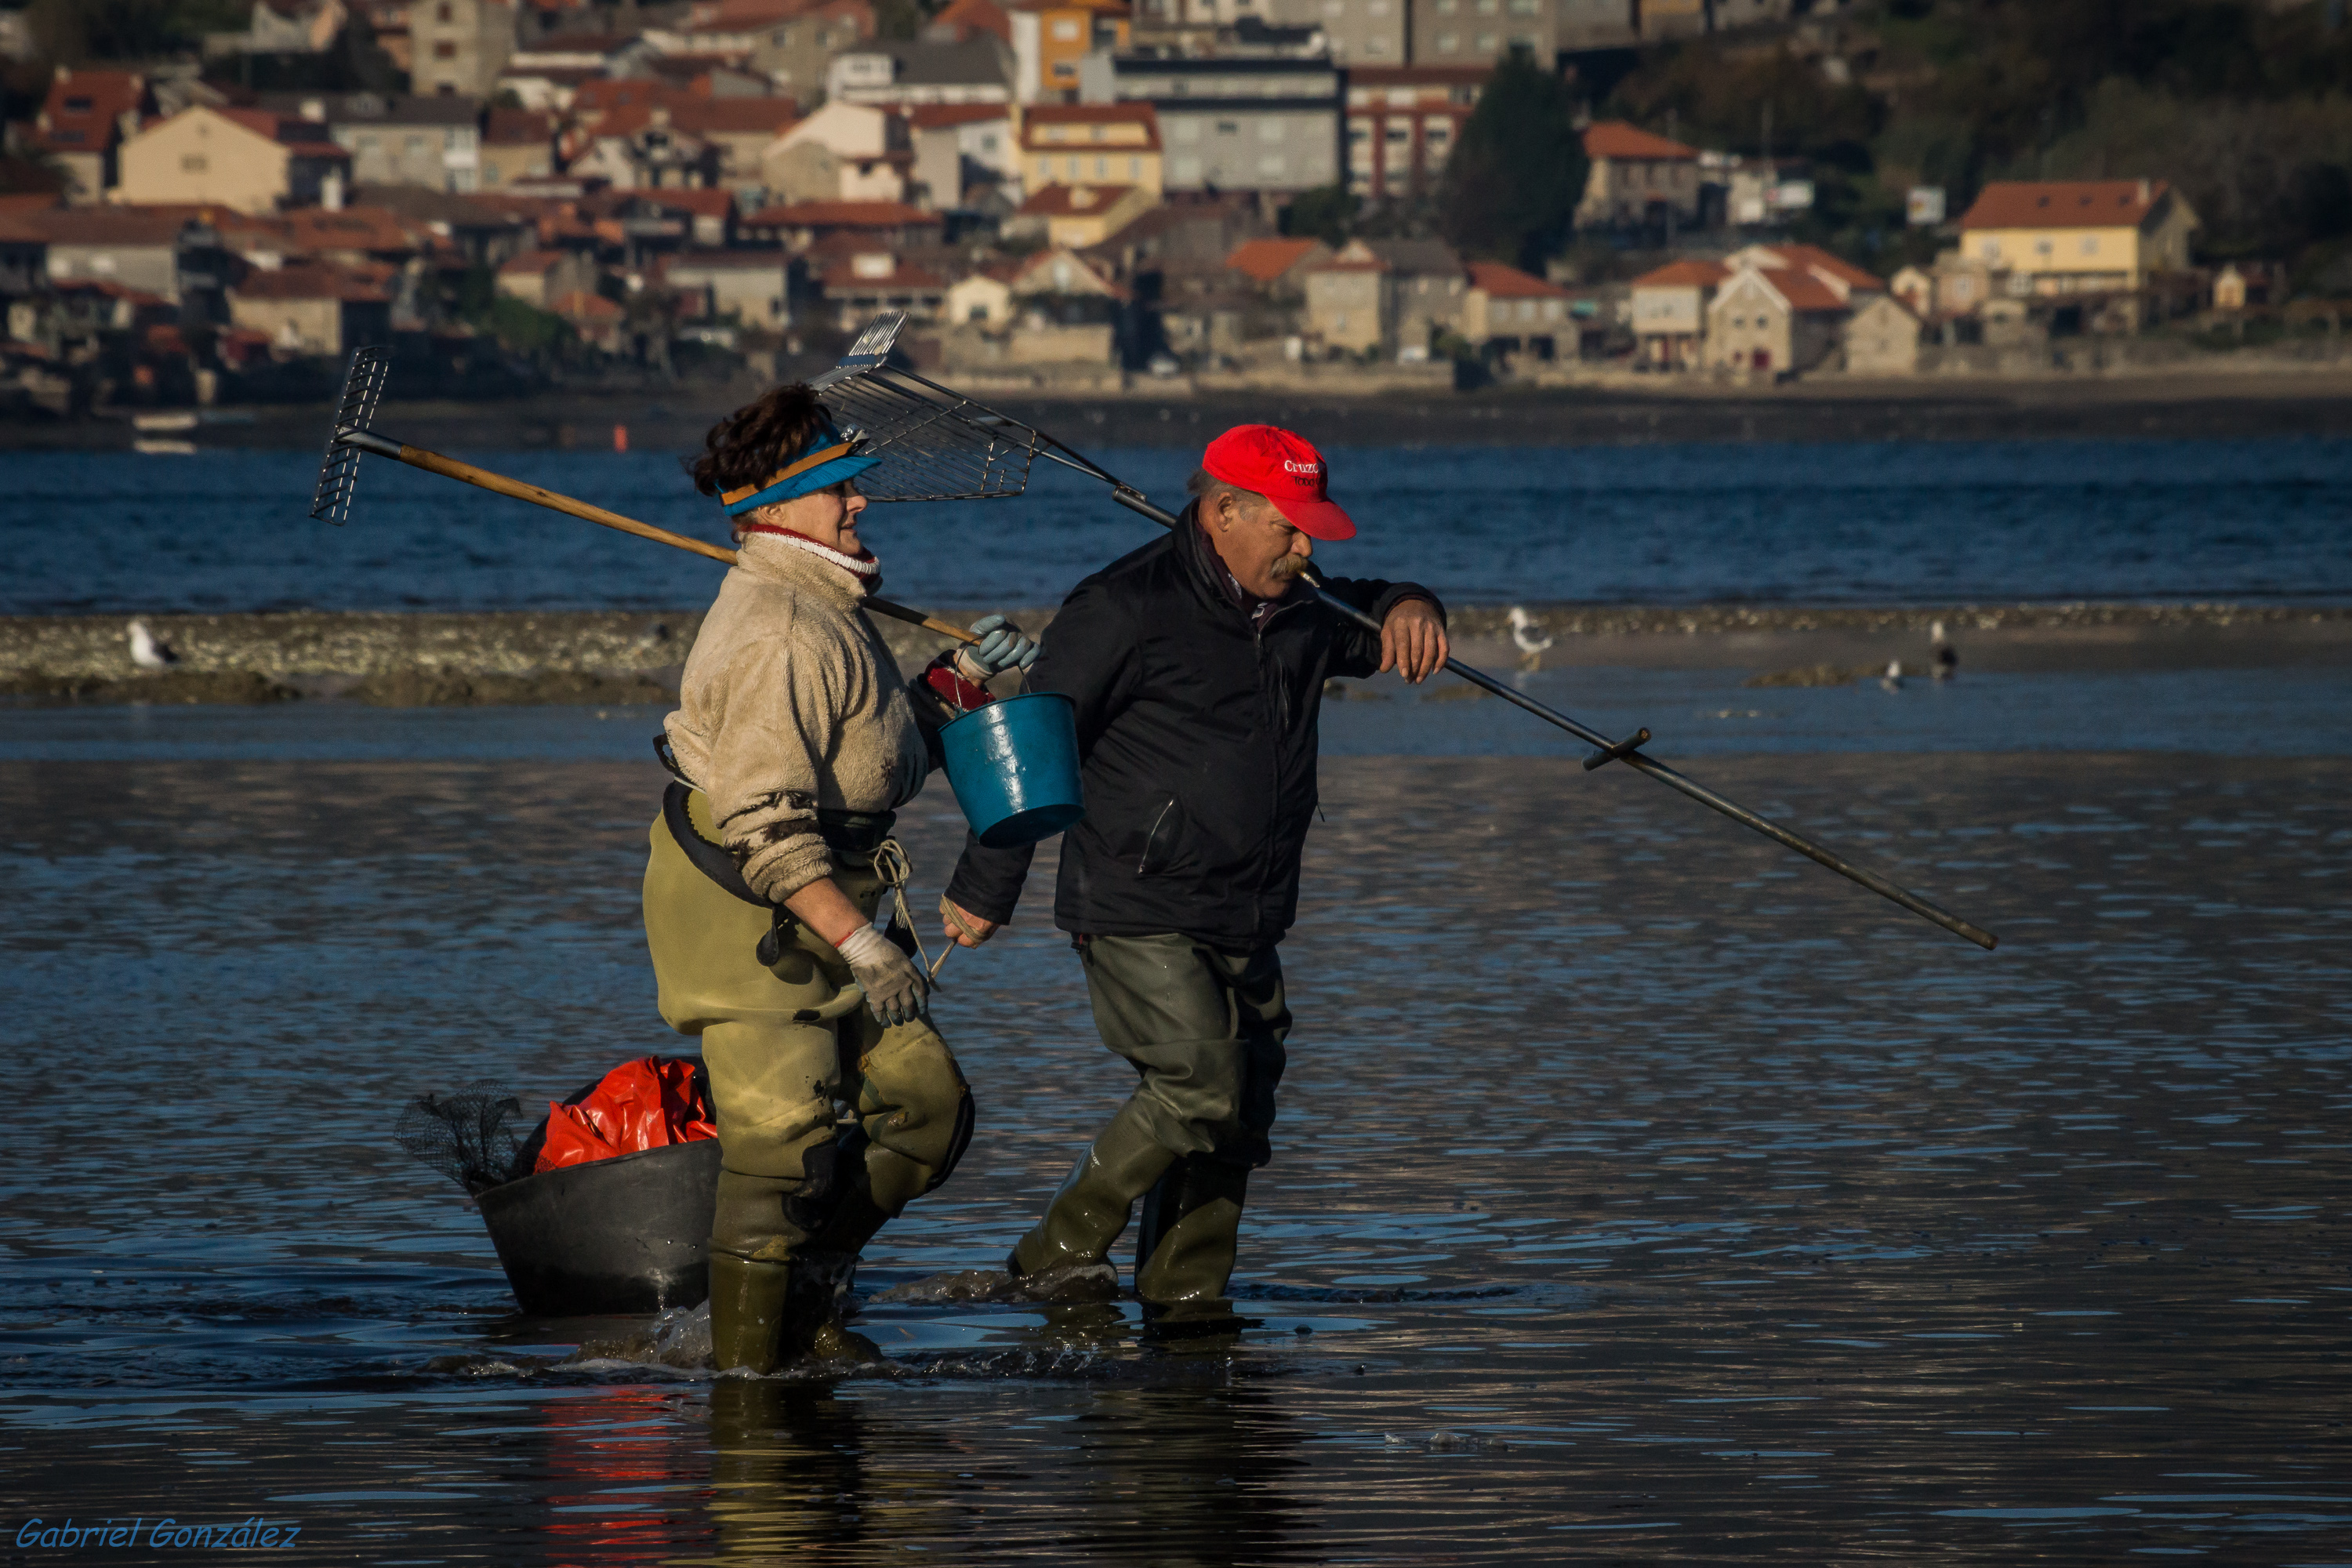
landscape, sea, photo, recreation, fishing, fisherman, spain, galicia, pontevedra, paisajes, a77, espana, angling, g, ggl1, gaby1, xovesphoto, lourido, sonya77, sigma50500mm, 50500, xelodegalicia, sonya77v, mari, mariscadores, gabrielcoru a, mariscando, outdoor recreation, recreational fishing